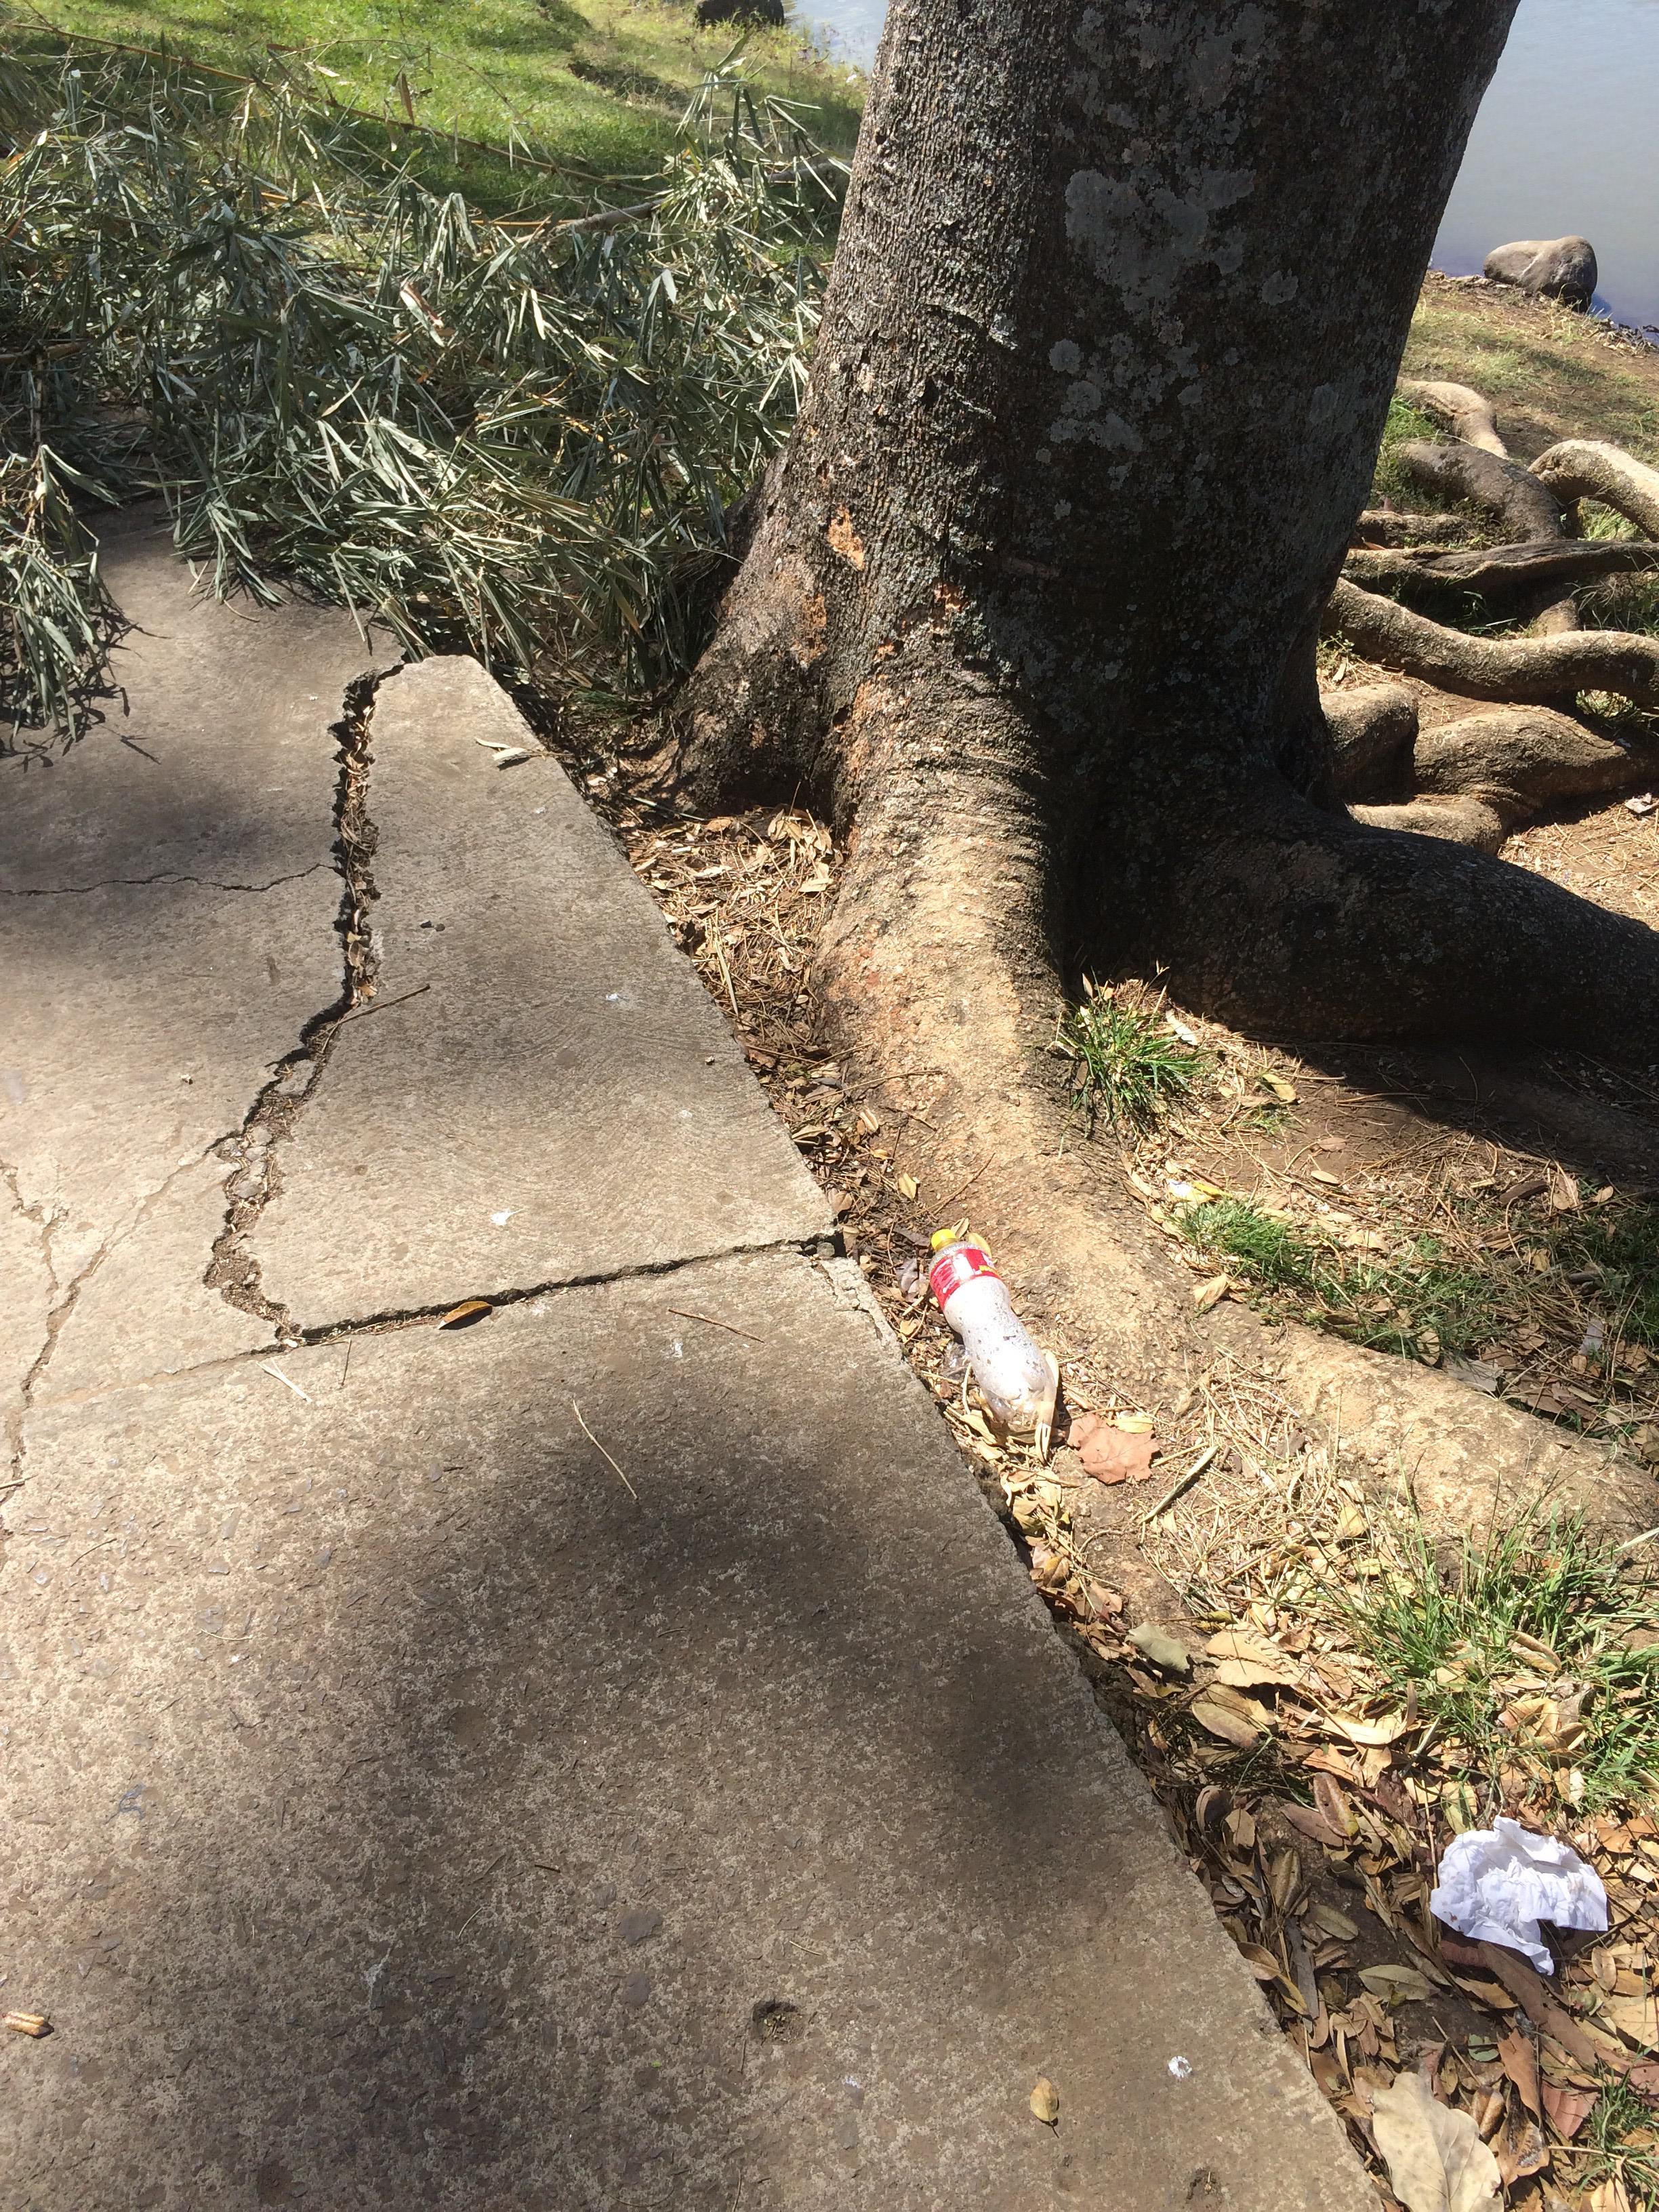
Object: Clear plastic bottle (Bottle)

Object: Normal paper (Paper)